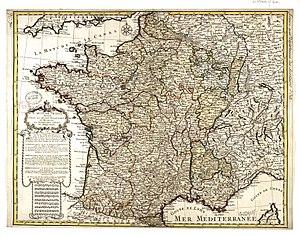
Carte de France divisee suivant les quatre departements de Messieurs les secretaires d'Etat
Janvier : renouvellement pour 3 ans de l’arrêt de 1707 confiant à l’intendant la fabrication du rôle de taille et le contentieux des rôles.
L'absolutisme est un concept lié aux réactions de régimes politiques centraux, généralement monarchiques, visant à l'affranchissement des contrepoids liés aux premières formes de séparation des pouvoirs qui ont suivi les formes consultatives. Les qualificatifs d'absolutisme apparaissent quand le pouvoir central se dégage des remontrances et oppose des vetos aux contre-pouvoirs. L'absolutisme est lié aux périodes de centralisation politique et militaire caractérisées par la consolidation de la souveraineté territoriale des États, d'importants changements d'ordre militaire, l'affaiblissement du droit coutumier, la diffusion du droit romain, la montée du mercantilisme, ainsi qu'une importance accrue du rôle de la cour et surtout du roi dont la sacralité ne se porte plus simplement sur la fonction mais sur la personne physique.
Jules Raymond Mazarin, né à Pescina, dans les Abruzzes, royaume de Naples, le 14 juillet 1602 et mort à Vincennes le 9 mars 1661, mieux connu sous le nom de cardinal Mazarin, fut un diplomate et homme politique, d'abord au service de la Papauté, puis des rois de France Louis XIII et Louis XIV. Il succéda à Richelieu en tant que principal ministre d'État de 1643 à 1661.